Cow Creek (Montana)

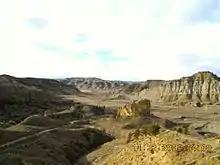
Missouri River Breaks, Montana - Isolated Butte in Bull Creek, and Road down to Cow Creek and Bull Creek

Fifty tons of freight, which had been offloaded from steamboats, lay under tarpaulins at the landing awaiting shipment by wagon to Fort Benton or other remote corners of the Montana Territory.